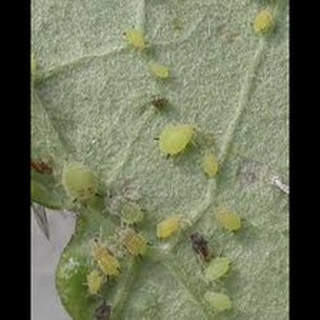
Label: wheat_aphid